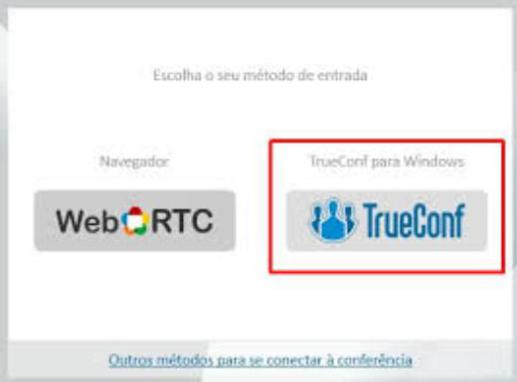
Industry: Others